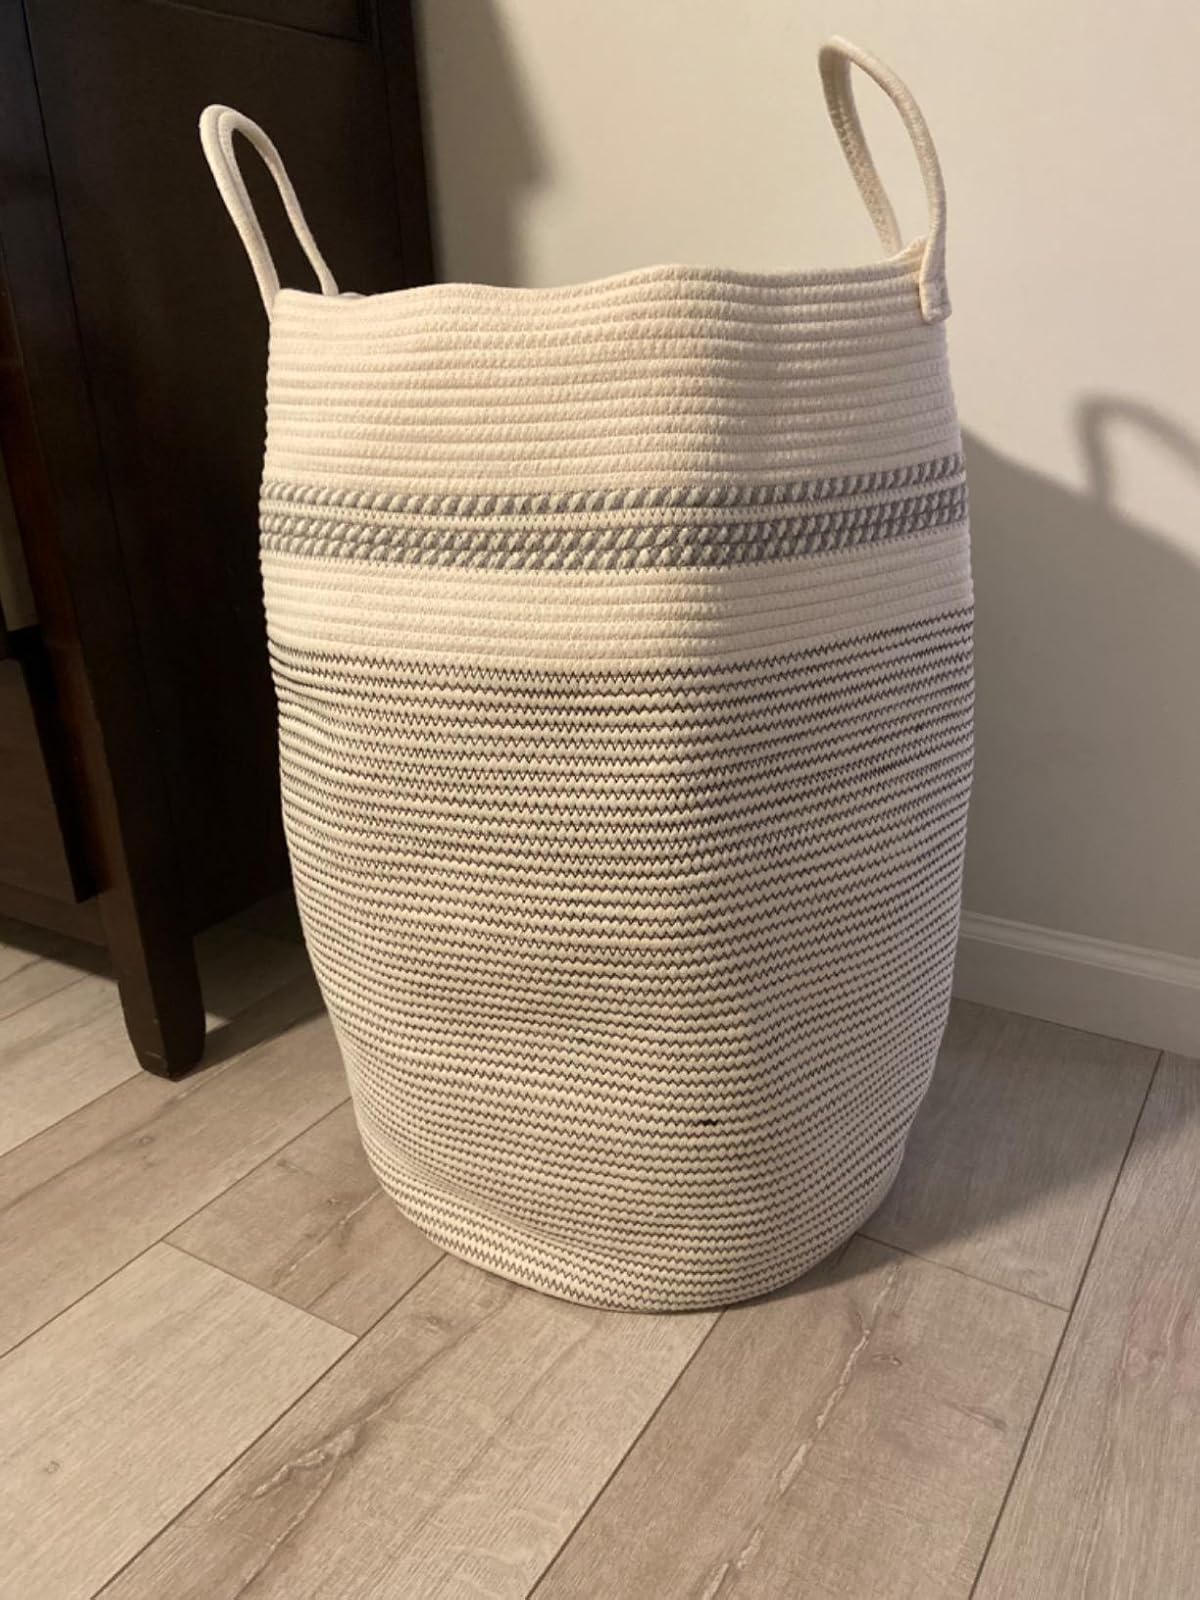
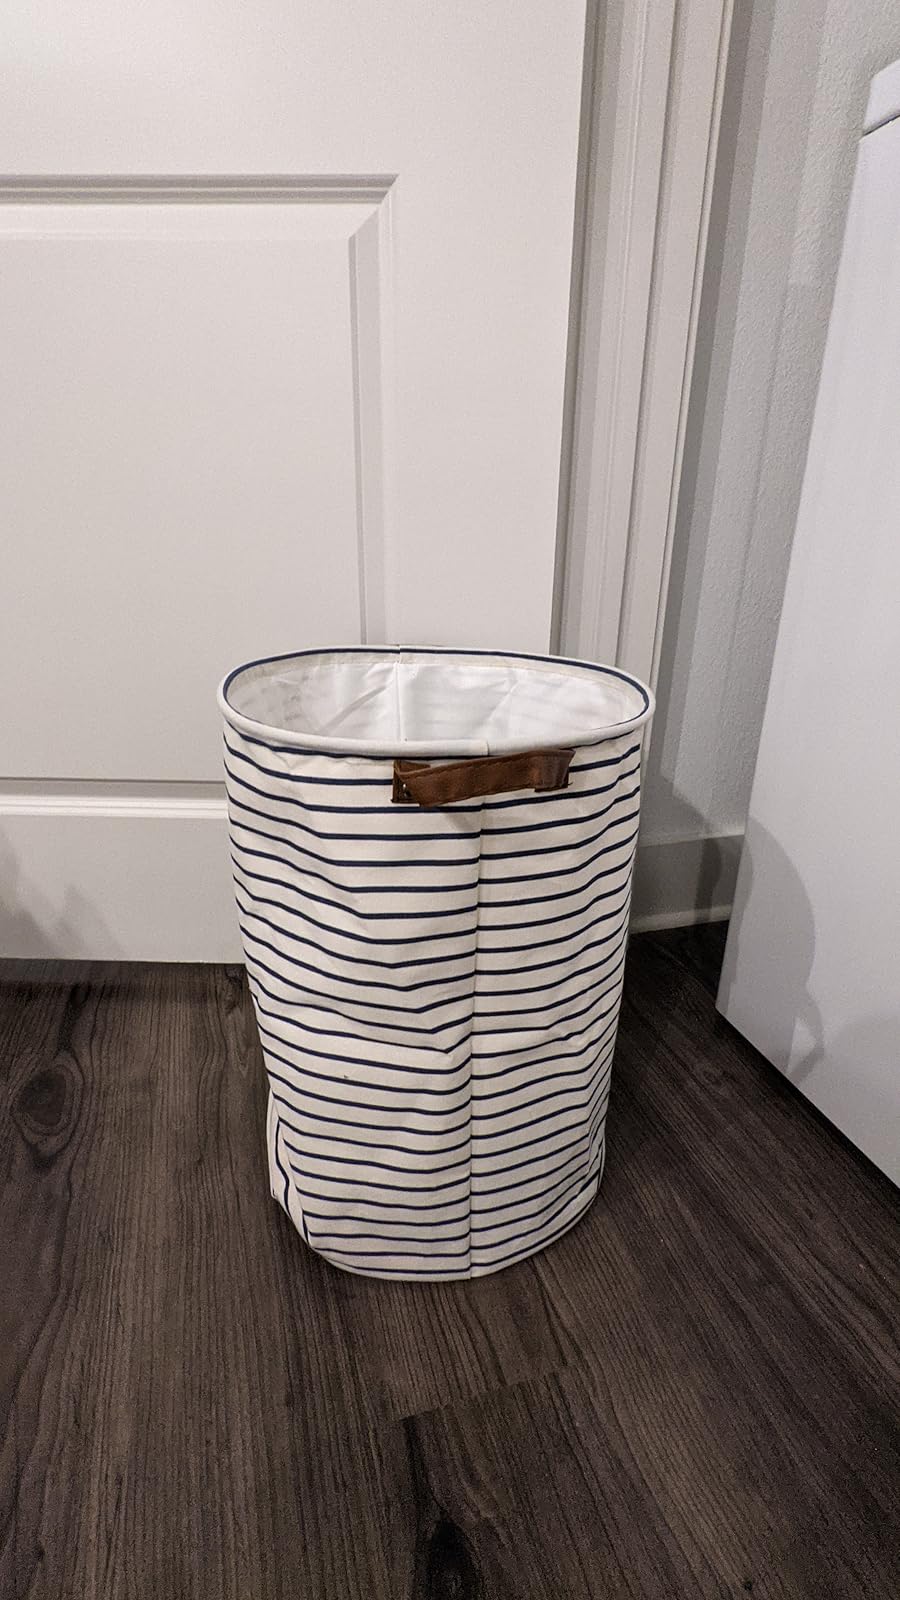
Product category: items_hamper
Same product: no